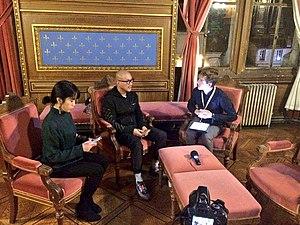
Kim Jung Gi en interview avec Yann Blake à l'hôtel de Ville d'Angoulême lors du FIBD
Le Festival international de la bande dessinée d'Angoulême, plus communément appelé festival d'Angoulême ou FIBD, est le principal festival de bande dessinée francophone et le deuxième plus important d'Europe en termes de notoriété et de taux de participation après le Salon international des bandes dessinées de Lucques, en Italie.